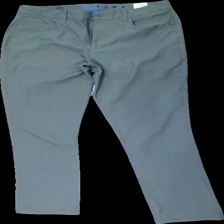
View: front
Type: Trousers
Category: Men
Brand: Puma
Colors: Grey
Material: 100% poly
Cut: Regular
Season: All
Stains: Minor
Damage location: bottom right
Damage 2 location: middle right
Damage 3 location: bottom left
Price range: 50-100
Recommended usage: Reuse